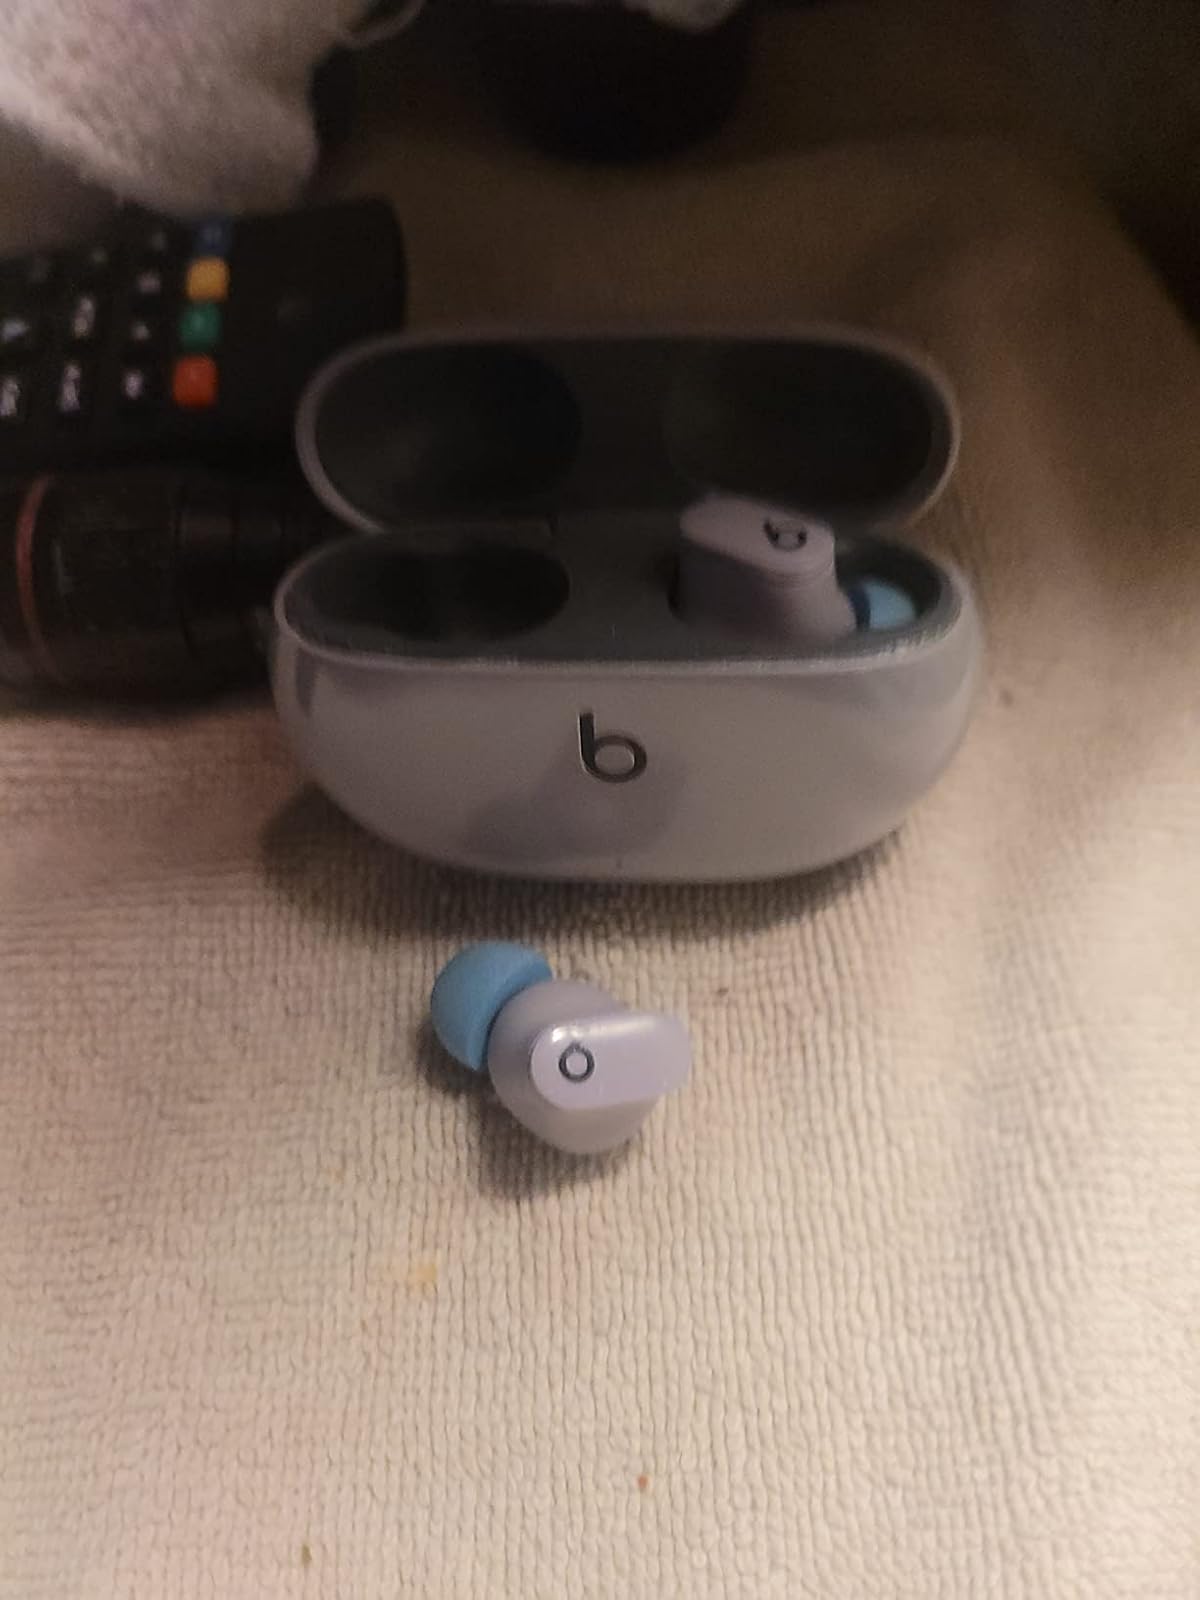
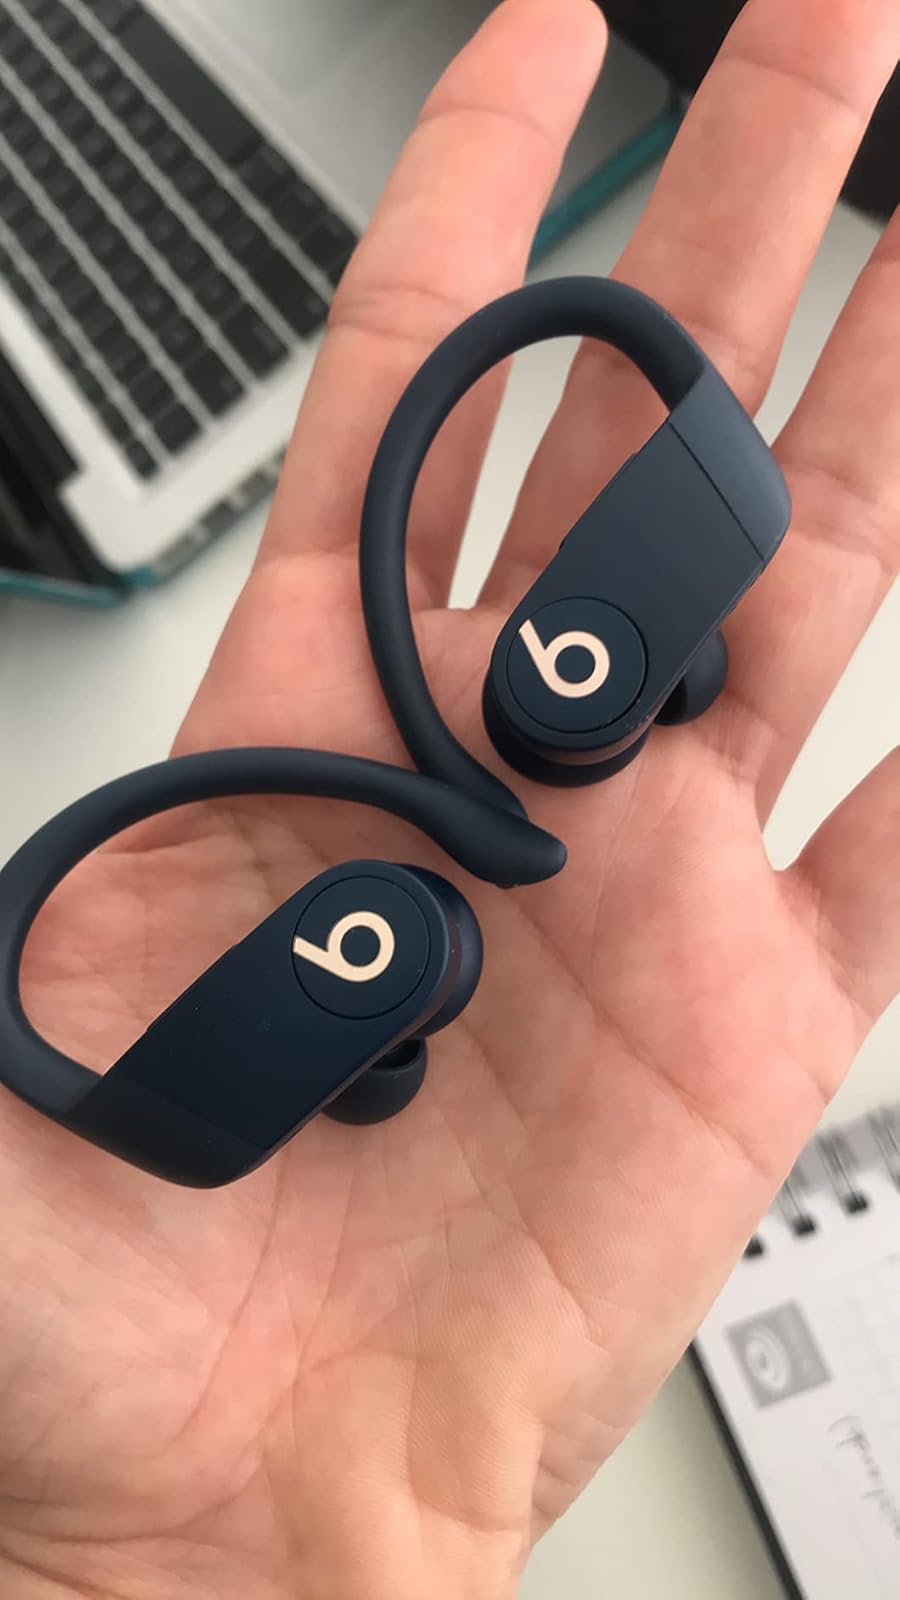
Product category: earbuds
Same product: no